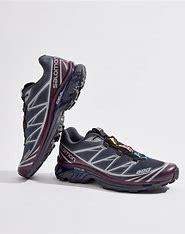
Brand: Salomon
Model: XT